Budae-jjigae

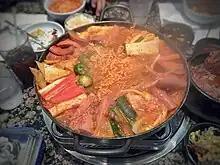
"Budae-jjigae" being cooked communally in a restaurant (2016)

The dish is often enjoyed communally, with multiple people sharing a pot. In restaurants, the dish comes with a set of base ingredients; more can be added for additional charge. The low cost of the ingredients, flexibility of the recipe, and ease of preparation have been praised.